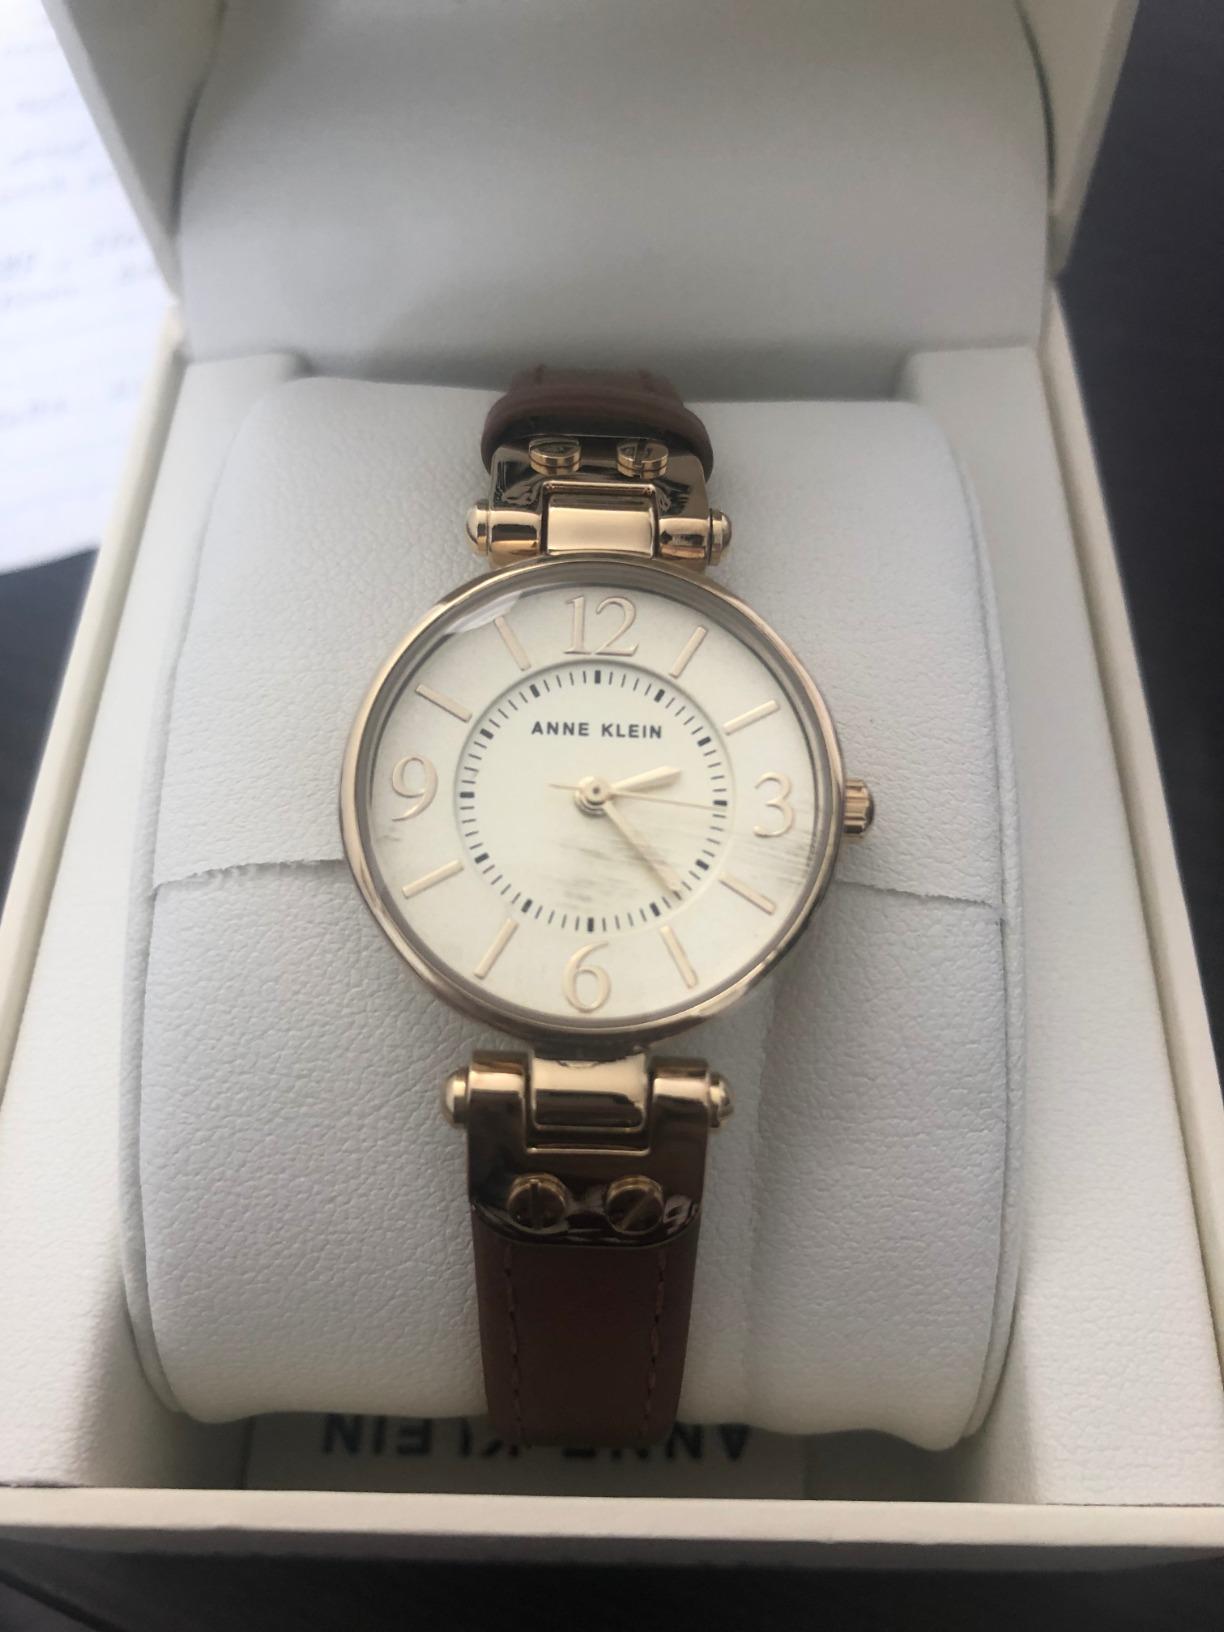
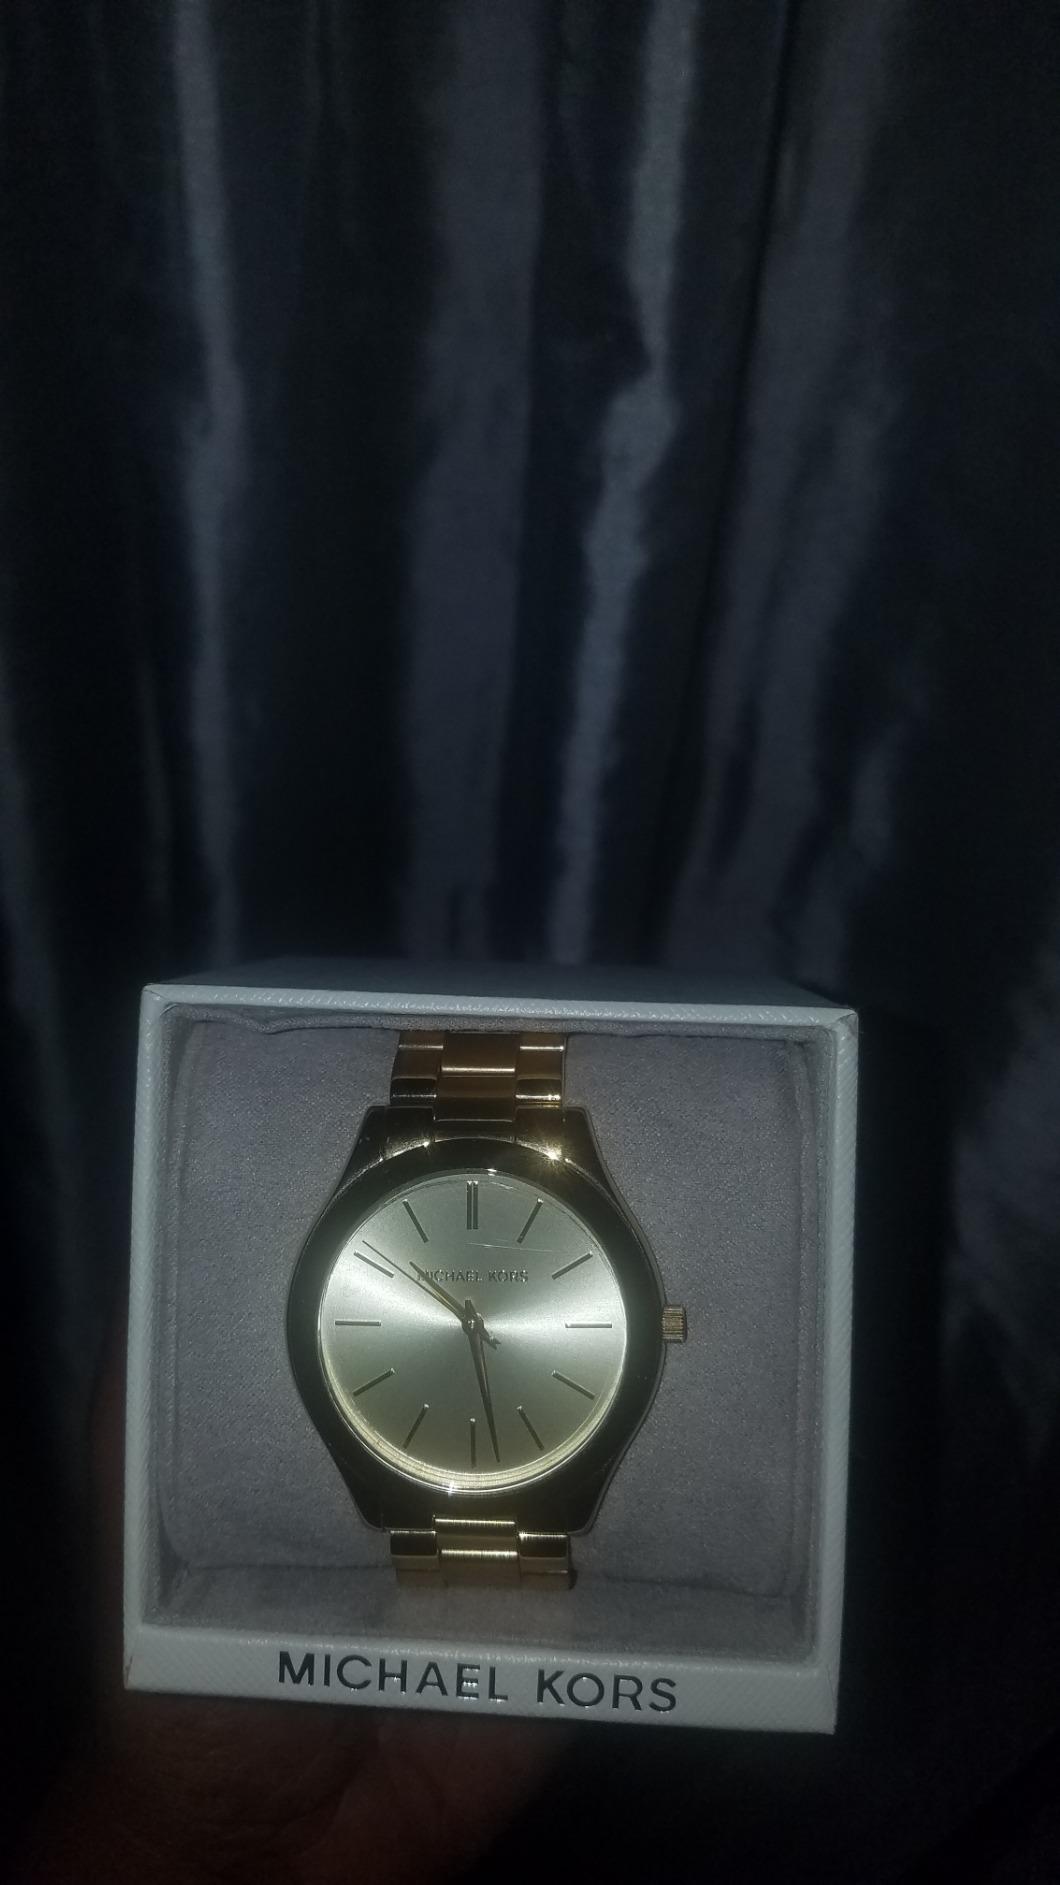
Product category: accessories_watch
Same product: no